Rikuzen-Koizumi Station

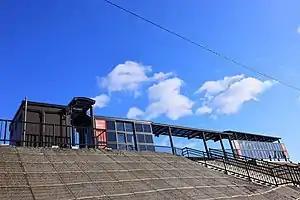
Rikuzen-Koizumi Station in January 2020

Rikuzen-Koizumi Station was served by the Kesennuma Line, and was located 48.7 rail kilometers from the terminus of the line at Maeyachi Station.